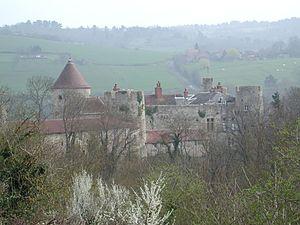
Château de Rochefort, à Saint-Bonnet-de-Rochefort (Allier, France). Façade occidentale, à l'opposé de la terrasse dominant la Sioule, prise du GR 300 descendant de Rochefort vers Les Radurons. Au fond, coteaux de la rive droite de la Sioule, avec le hameau des Visiers.
Cet article recense les sites naturels protégés dans l'Allier, en France.
Le château de Rochefort est un château situé à Saint-Bonnet-de-Rochefort.
Cet article recense une partie des monuments historiques de l'Allier, en France.